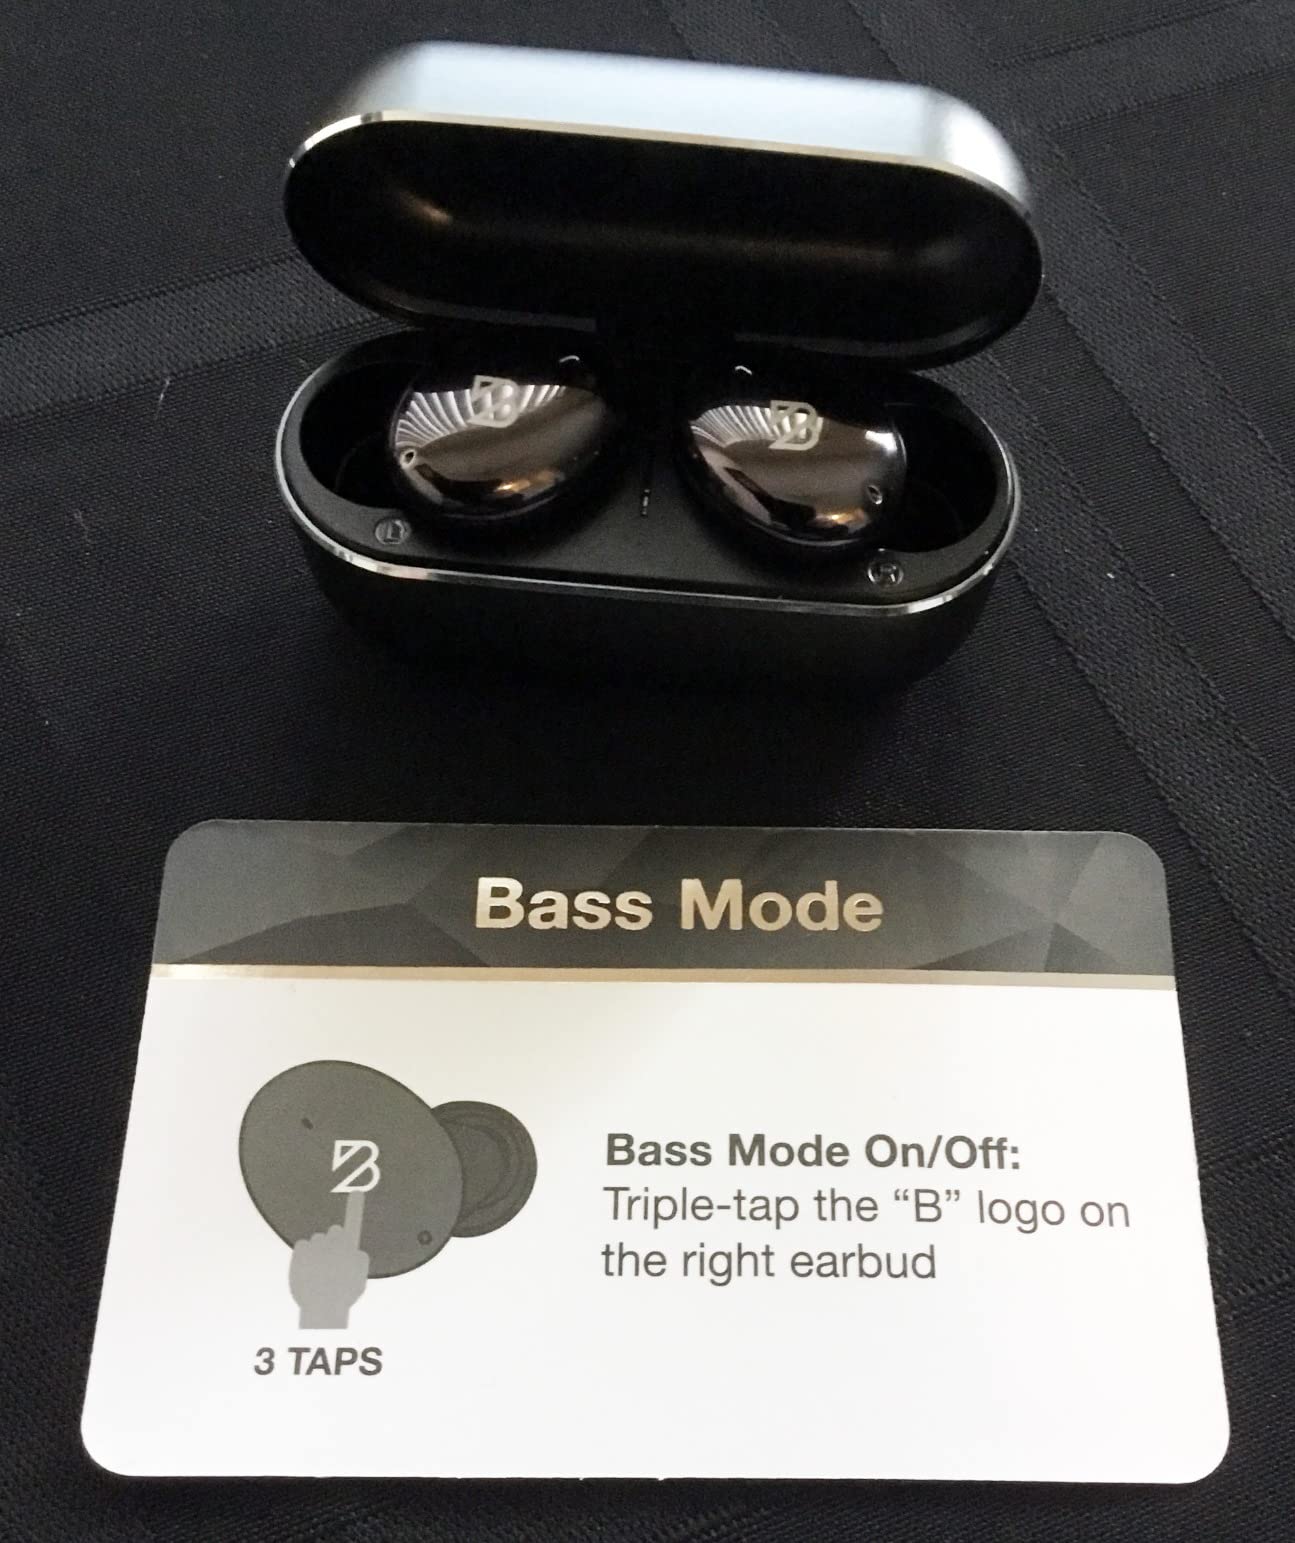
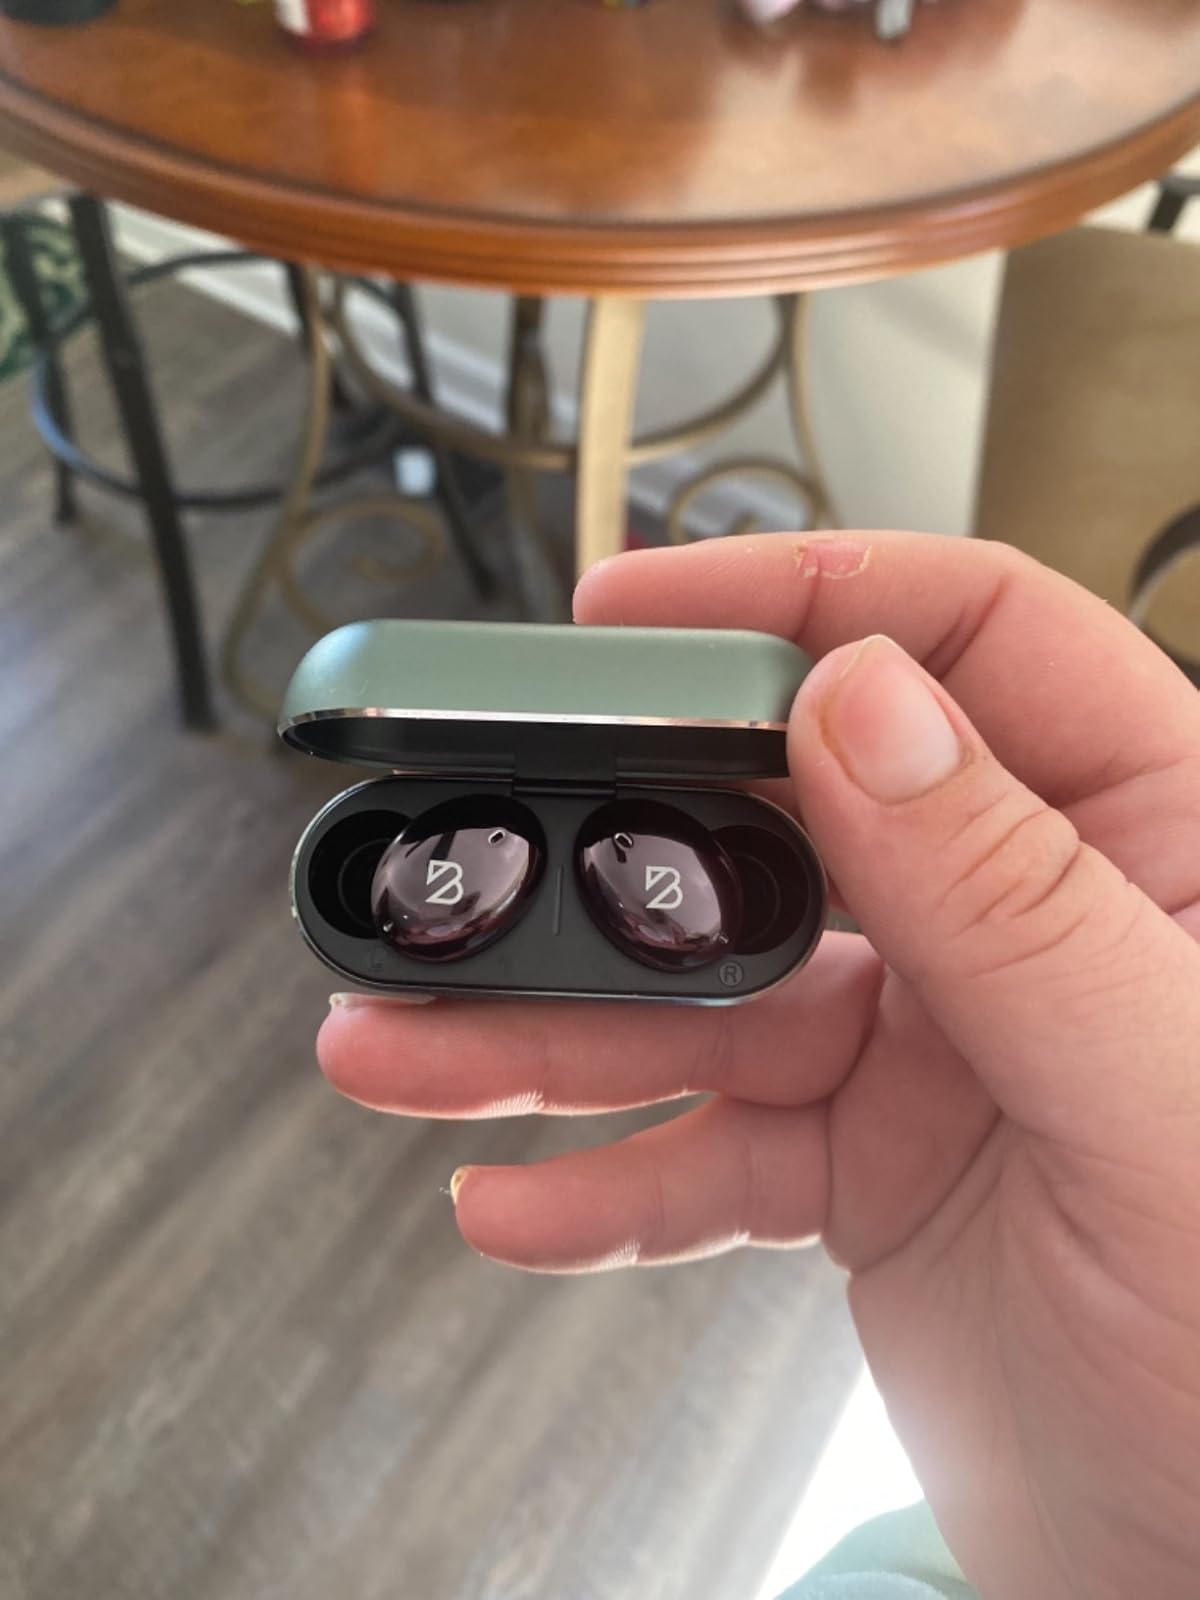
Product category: earbuds
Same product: yes